Cristina Saralegui

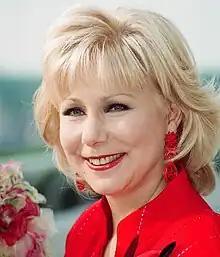
Saralegui in 2001

Cristina María Saralegui de Ávila (born Cristina María Saralegui Santamarina; January 29, 1948) is a Cuban-born American journalist, television personality, actress and talk show host of the Spanish-language eponymous show, "". Before her television career, she worked for ten years as editor-in-chief of the Spanish-language version of "Cosmopolitan" magazine distributed throughout Latin America.